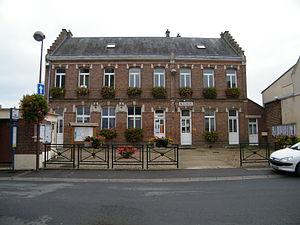
Mairie.
Saint-Sauflieu est une commune française située dans le département de la Somme, en région Hauts-de-France.